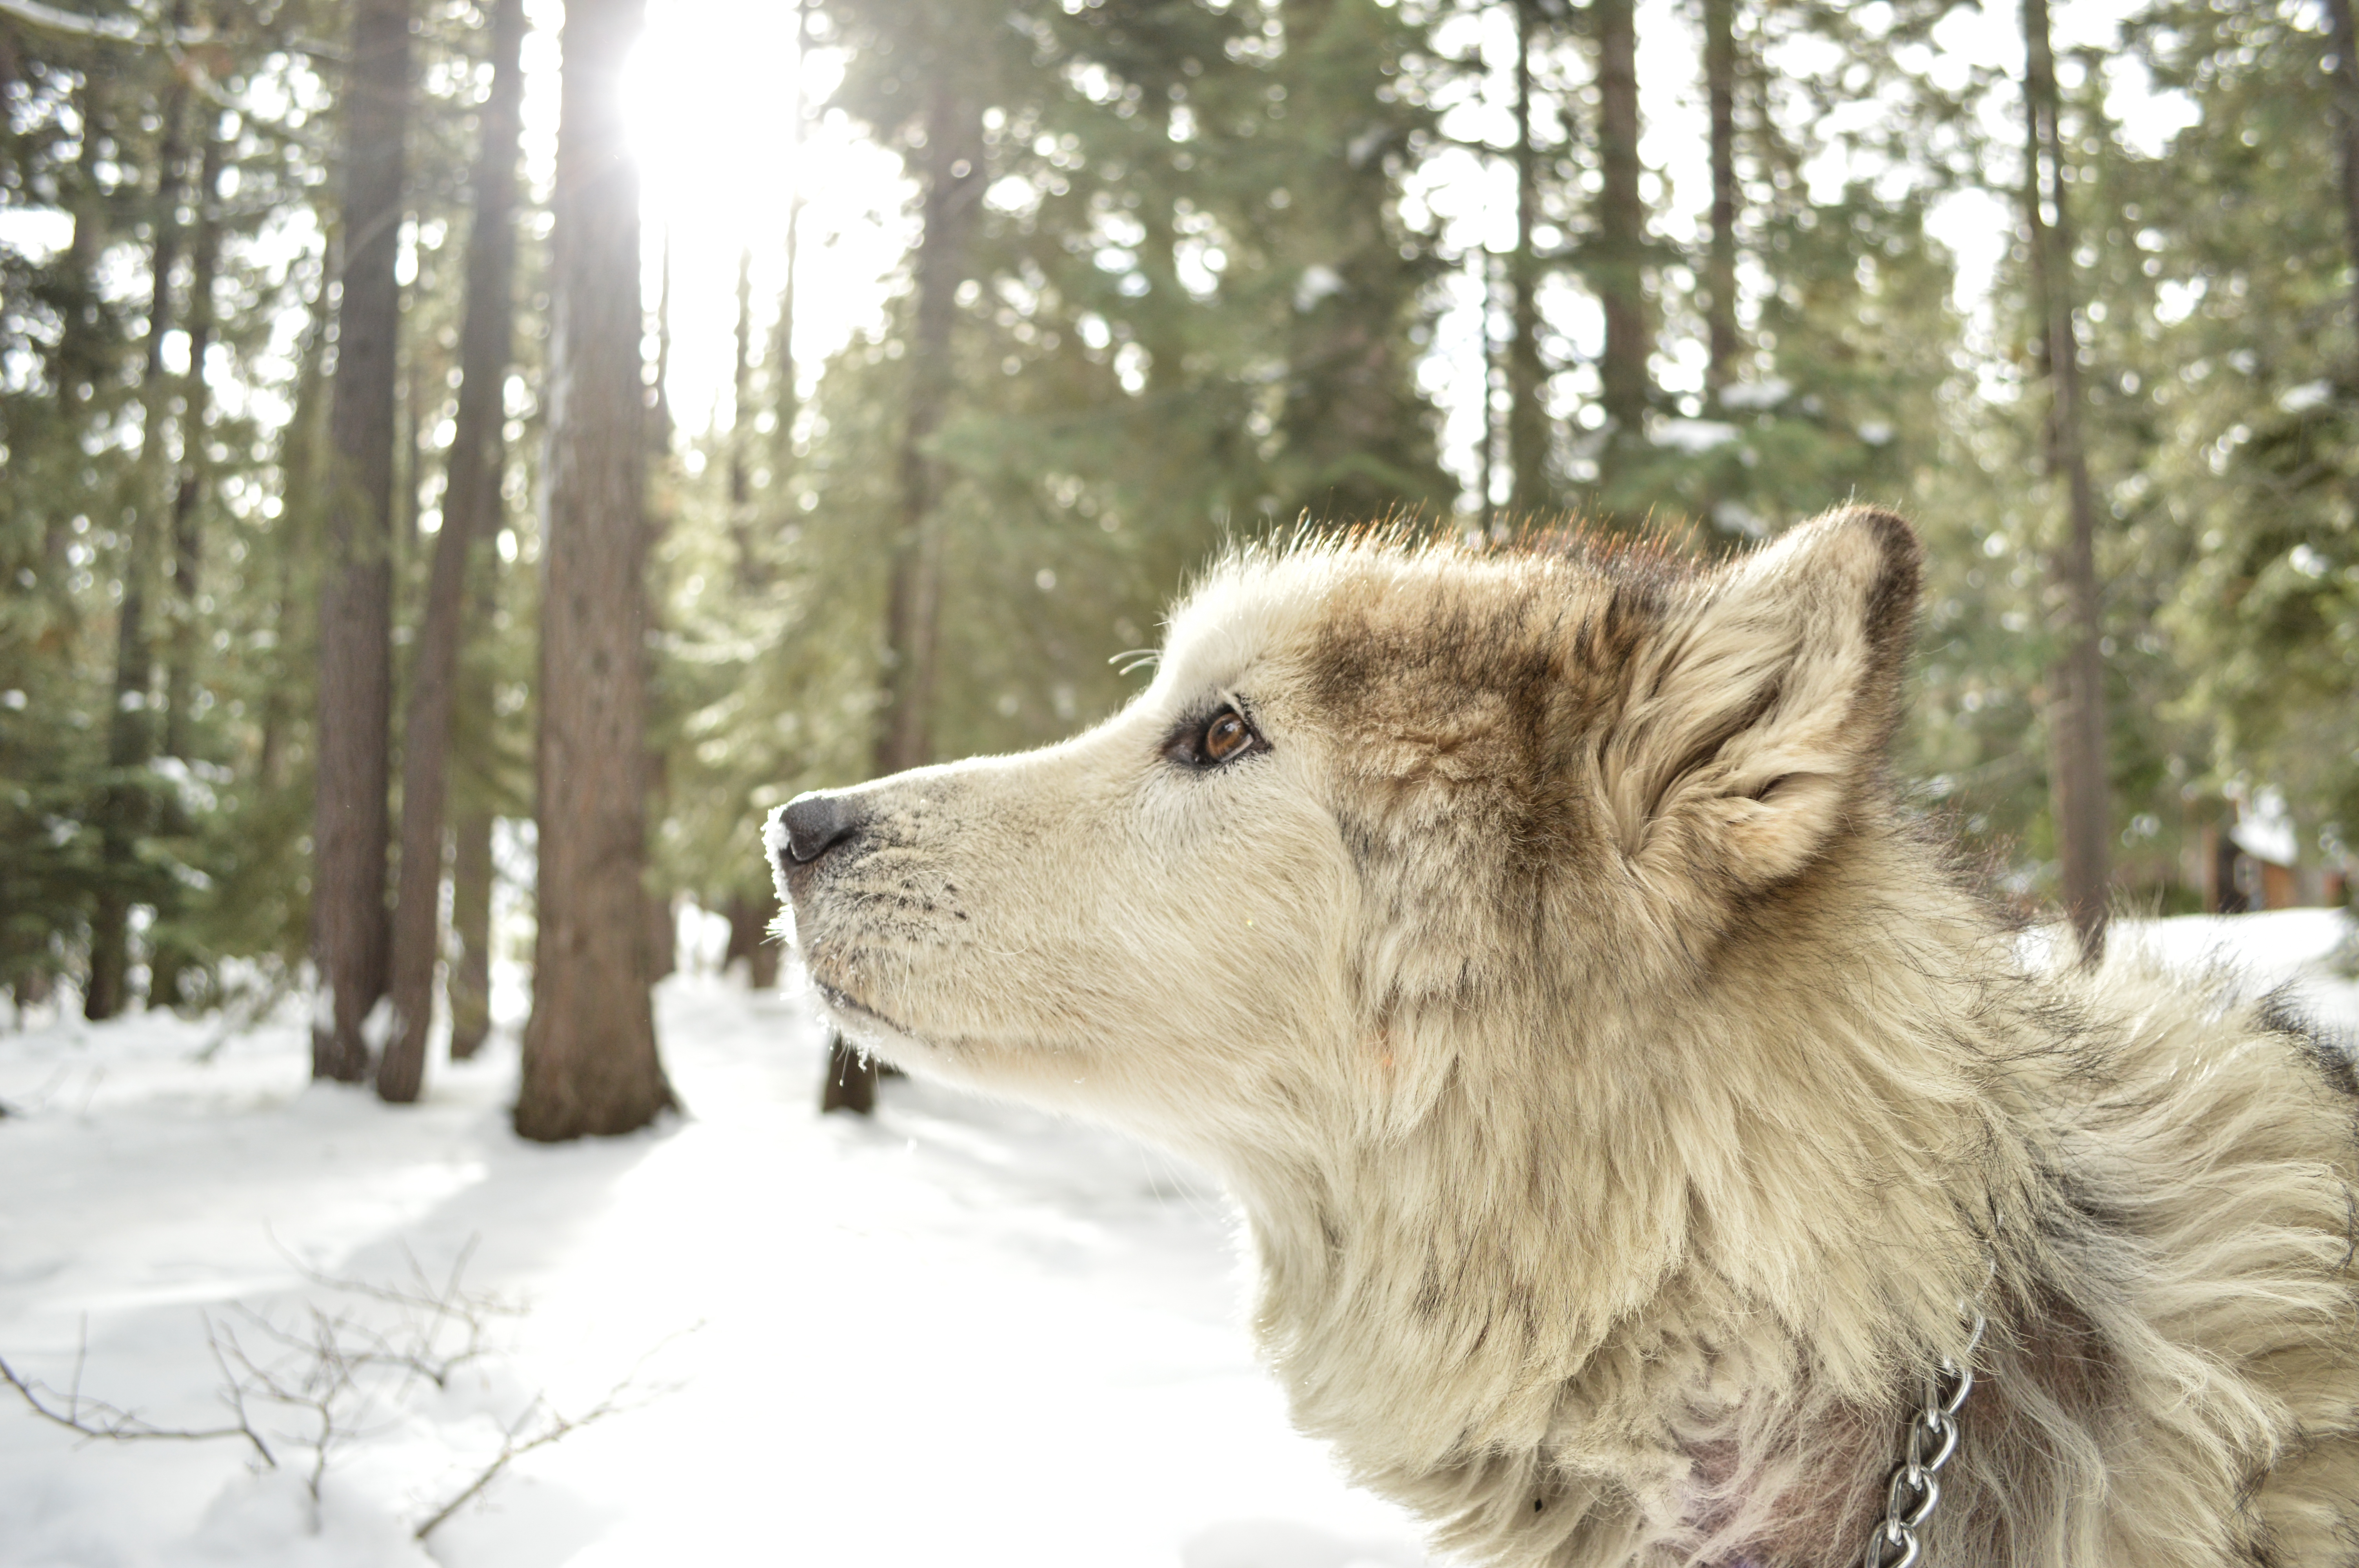
snow, winter, dog, animal, pet, mammal, wolf, vertebrate, alaskan malamute, dog like mammal, saarloos wolfdog, wolfdog, czechoslovakian wolfdog, dog breed group, greenland dog, canis lupus tundrarum, dog crossbreeds